Golden Arches

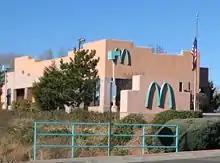
Turquoise Golden Arches at a McDonald's in Sedona, Arizona

The McDonald's arches in Sedona, Arizona, were made turquoise when the yellow color had been deemed by government officials to be contrasting too much against the scenic red rock.